Aerial Assault

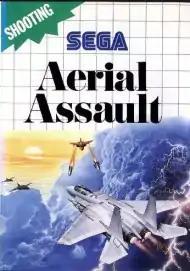
Sega Master System cover art

Aerial Assault is a side-scrolling shooter video game published by Sega for the Master System in 1990 and Game Gear in 1992.